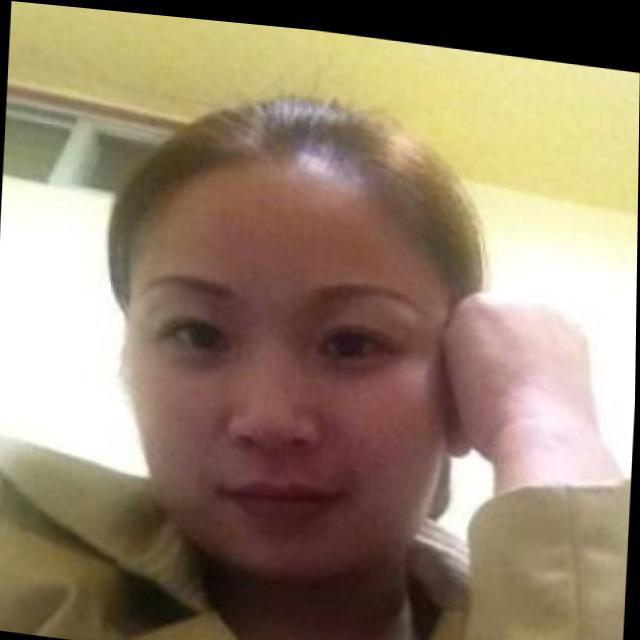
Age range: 21-44